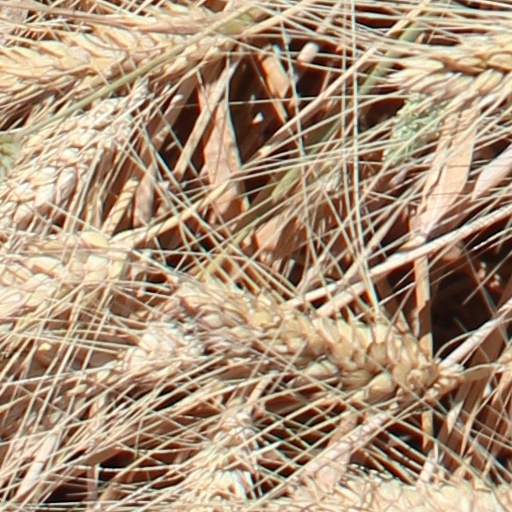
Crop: wheat